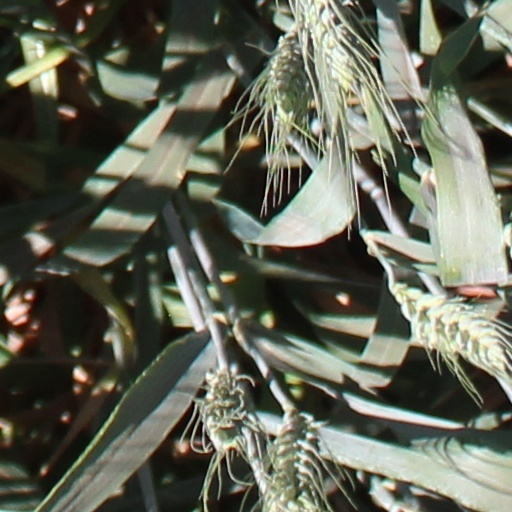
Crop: wheat